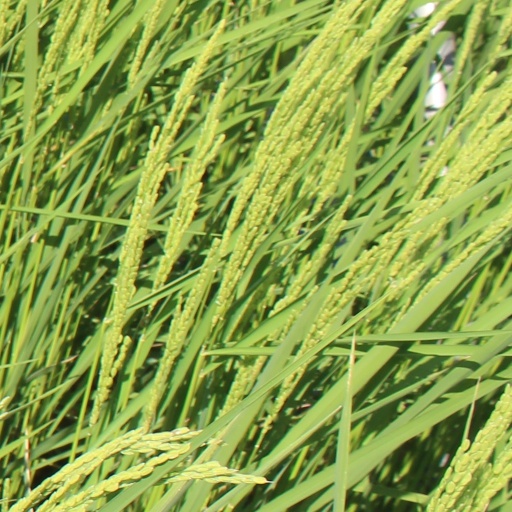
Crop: rice